Sandra Hernández

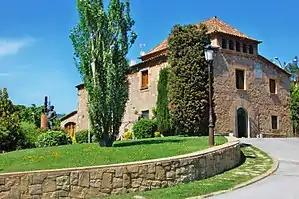
Hernández enrolled at Barcelona's youth academy, La Masia, at age 17

On 4 July 2017, Hernández signed a two-year deal with Valencia.